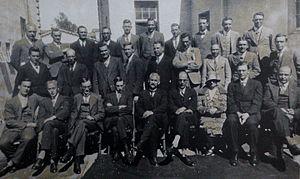
La Fédération des organisations culturelles afrikaans est une association culturelle sud-africaine destinée à promouvoir et défendre la culture des Afrikaners.